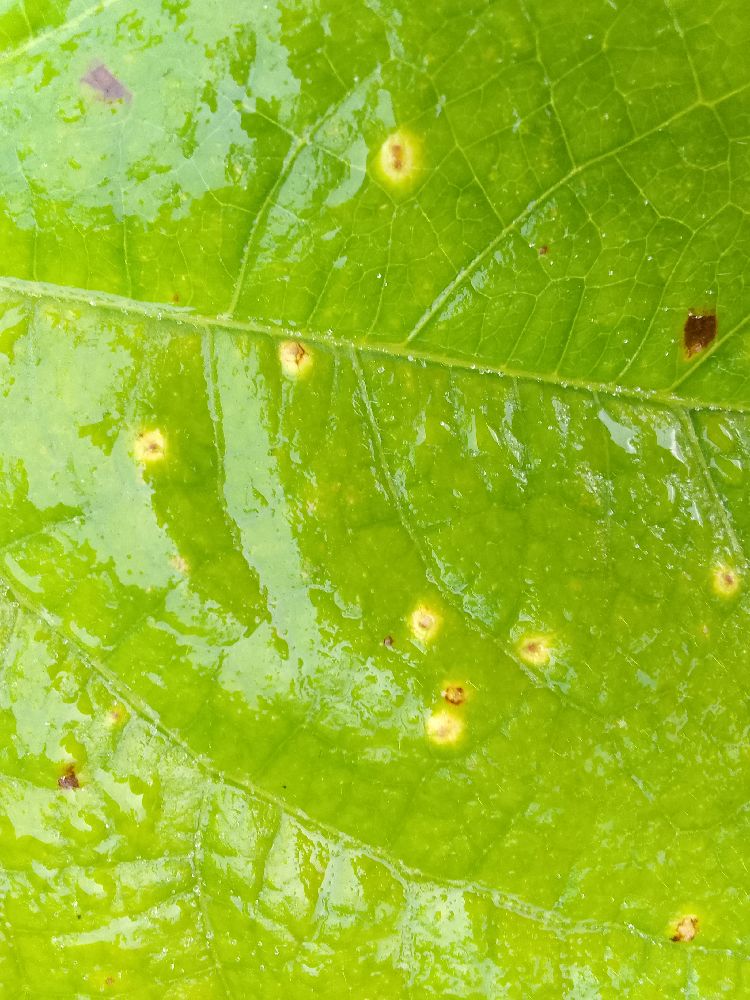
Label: rust